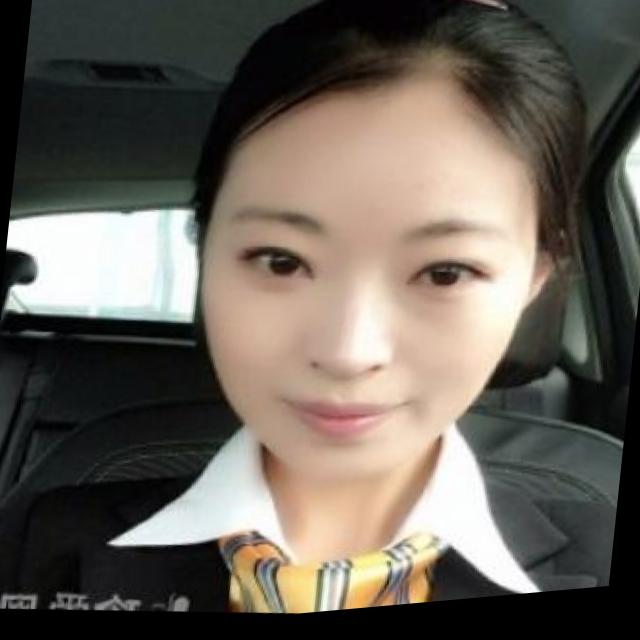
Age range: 21-44